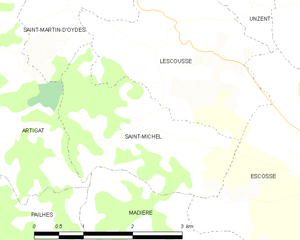
Carte des communes françaises: Saint-Michel